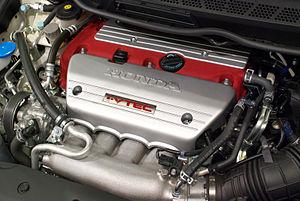
Le moteur Honda série K est un moteur thermique automobile à combustion interne, essence quatre temps.